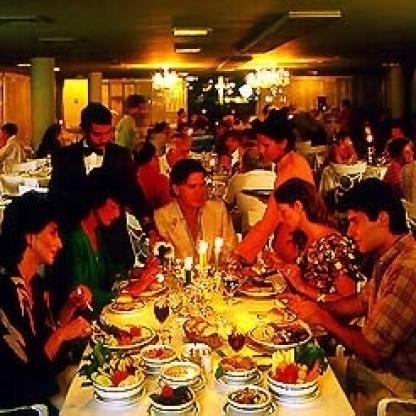
Scene: Indoor